Alois Anderka

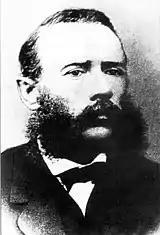
Alois Anderka

Alois Anderka (25 June 1825 – 7 April 1886) was the second mayor of Ostrava in 1864–1873.